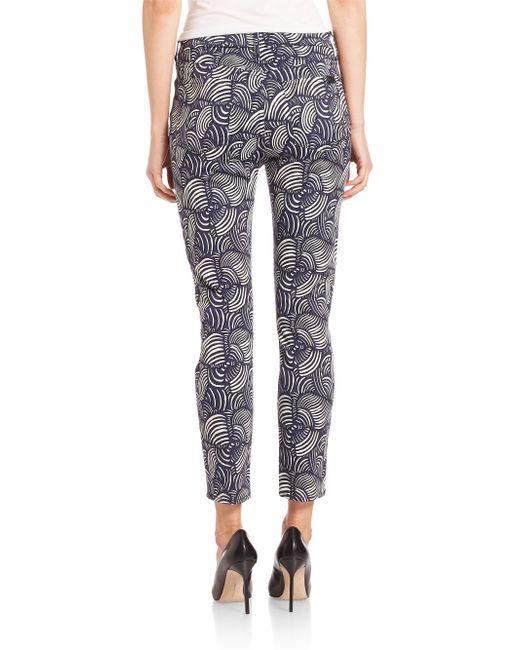
Freizeithose mit abstraktem Muster für Damen